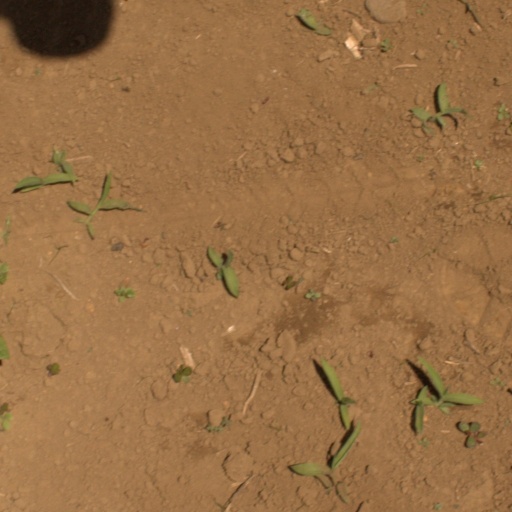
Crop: Jerusalem artichoke